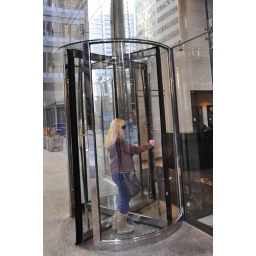
girl in a bottle